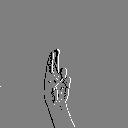
ASL letter: u